Mike Boich

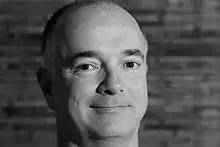
Mike Boich

Mike Boich was an employee at Apple Computer who was in charge of demonstrating the first Macintosh to software developers and potential customers. He is notable as an Apple evangelist who persuaded developers to write computer software. He was instrumental in hiring Apple entrepreneur Guy Kawasaki. His name is listed — as credited — inside the original Macintosh 128k.